Sky position (RA, Dec in degrees): 185.438, 30.827
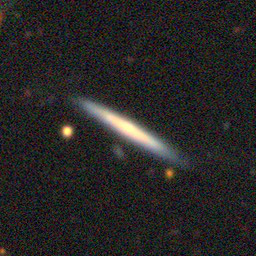
Galaxy morphology: Edge-on Galaxies without Bulge